Grand Theft Auto IV

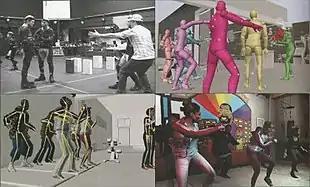
The process that "Grand Theft Auto IV"s animation underwent: (top) actors performing on stage, raw motion capture data, (bottom) in-game characters, and the final scene in the game

Preliminary work on "Grand Theft Auto IV" began in November 2004, a month after the release of "". Rockstar president Sam Houser felt that following up "San Andreas" was "a nightmare". Rockstar North, the core 220-person team behind the game, co-opted studios owned by parent company Rockstar Games to facilitate development between a full team of over 1,000, including 50 employees at Rockstar NYC, 40 at Rockstar Lincoln, 10 at Rockstar San Diego, and around 600–700 working part-time internally and externally. Some key members of the development team worked 12-hour days during production, often without holidays. The team decided to continue the numbering scheme absent from the previous two main games to represent the same leap in production as "Grand Theft Auto 2" (1999) to "Grand Theft Auto III" (2001). Development of "Grand Theft Auto IV" ceased by 21 April 2008 when the game was submitted for manufacturing. Producer Leslie Benzies estimated that the budget of the development efforts exceeded , making "Grand Theft Auto IV" one of the most expensive video games ever made.